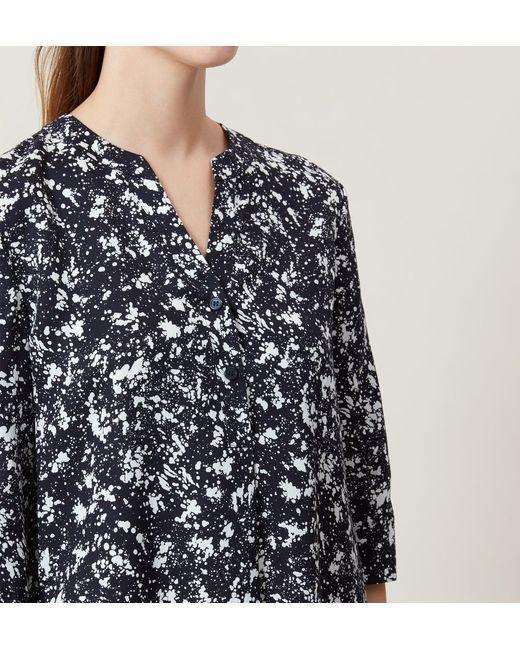
Damen Langarm-Bluse mit V-Ausschnitt in Schwarz und Weiß